Question: Where is he skating?
Tambaya: A ina yake wasan kankara?
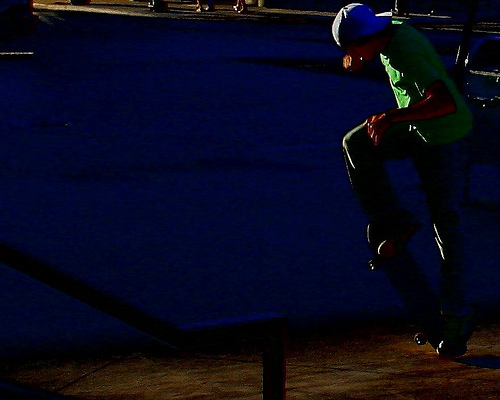
Answer: Park.
Amsa: Wurin wasa.